Paraty

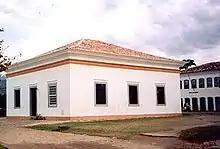
Forte Patitiba

This church is unique in that it was built on top of a huge boulder in the small hamlet of Penha, just outside Paraty. The church is located directly across from the Tourist Information Center at the trail-head of the Caminho do Ouro.